Maison du Bonheur

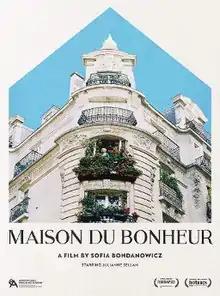
Film poster

Maison du Bonheur is a 2017 Canadian documentary film directed by Sofia Bohdanowicz. It profiles Juliane Sellam, a 77-year-old French astrologer living in Montmartre.